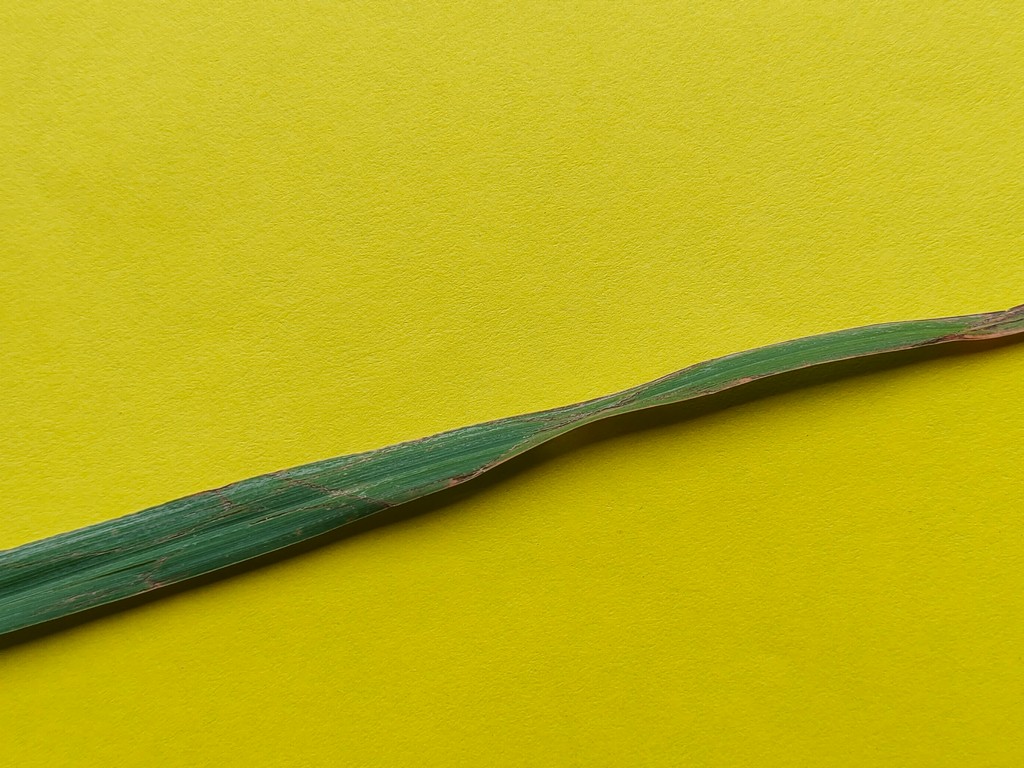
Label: Unhealthy